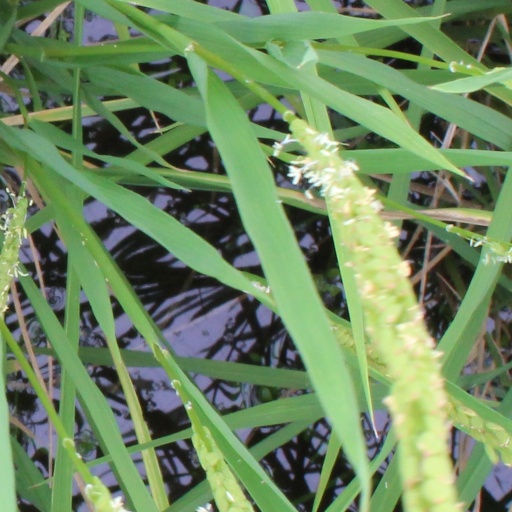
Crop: rice